Ale-8-One

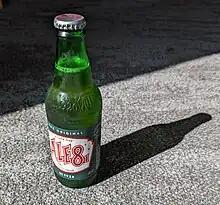
A bottle of Ale-8-One

For much of its history, Ale-8 was only available in central and eastern Kentucky. In April 2001, the Ale-8-One Bottling Company expanded its distribution to areas of southern Ohio and southern Indiana through an agreement with Coca-Cola Enterprises. Later, distribution expanded to East Tennessee and western Virginia. It is also available in some parts of West Virginia.